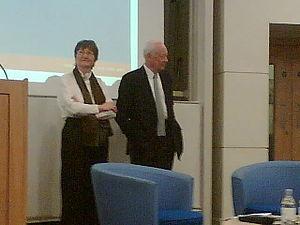
Charles Handy, né en 1932 à St.Michel's Vicarage, de nationalité Irlandaise, est un professeur de management à la London Business School, consultant et auteur irlandais en culture d'entreprise et en organisation.